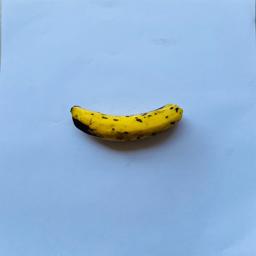
Banana variety: Sabri Kola